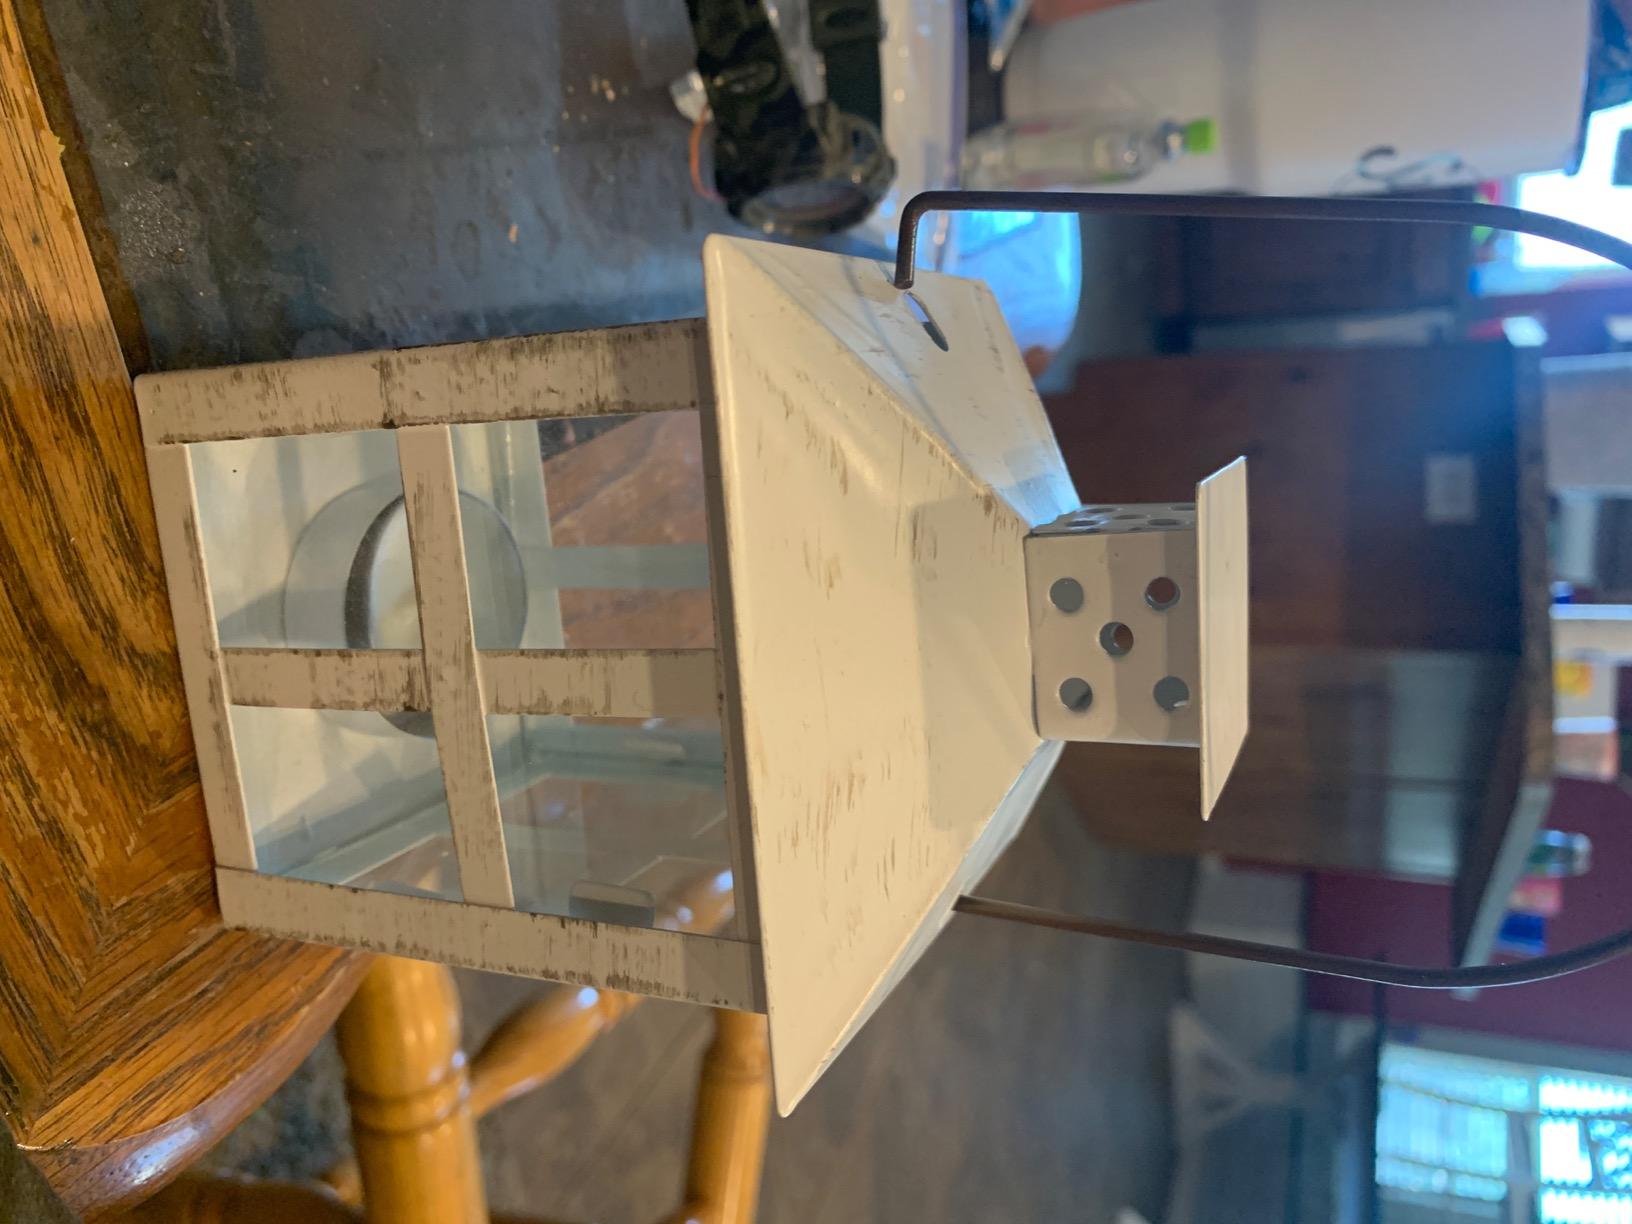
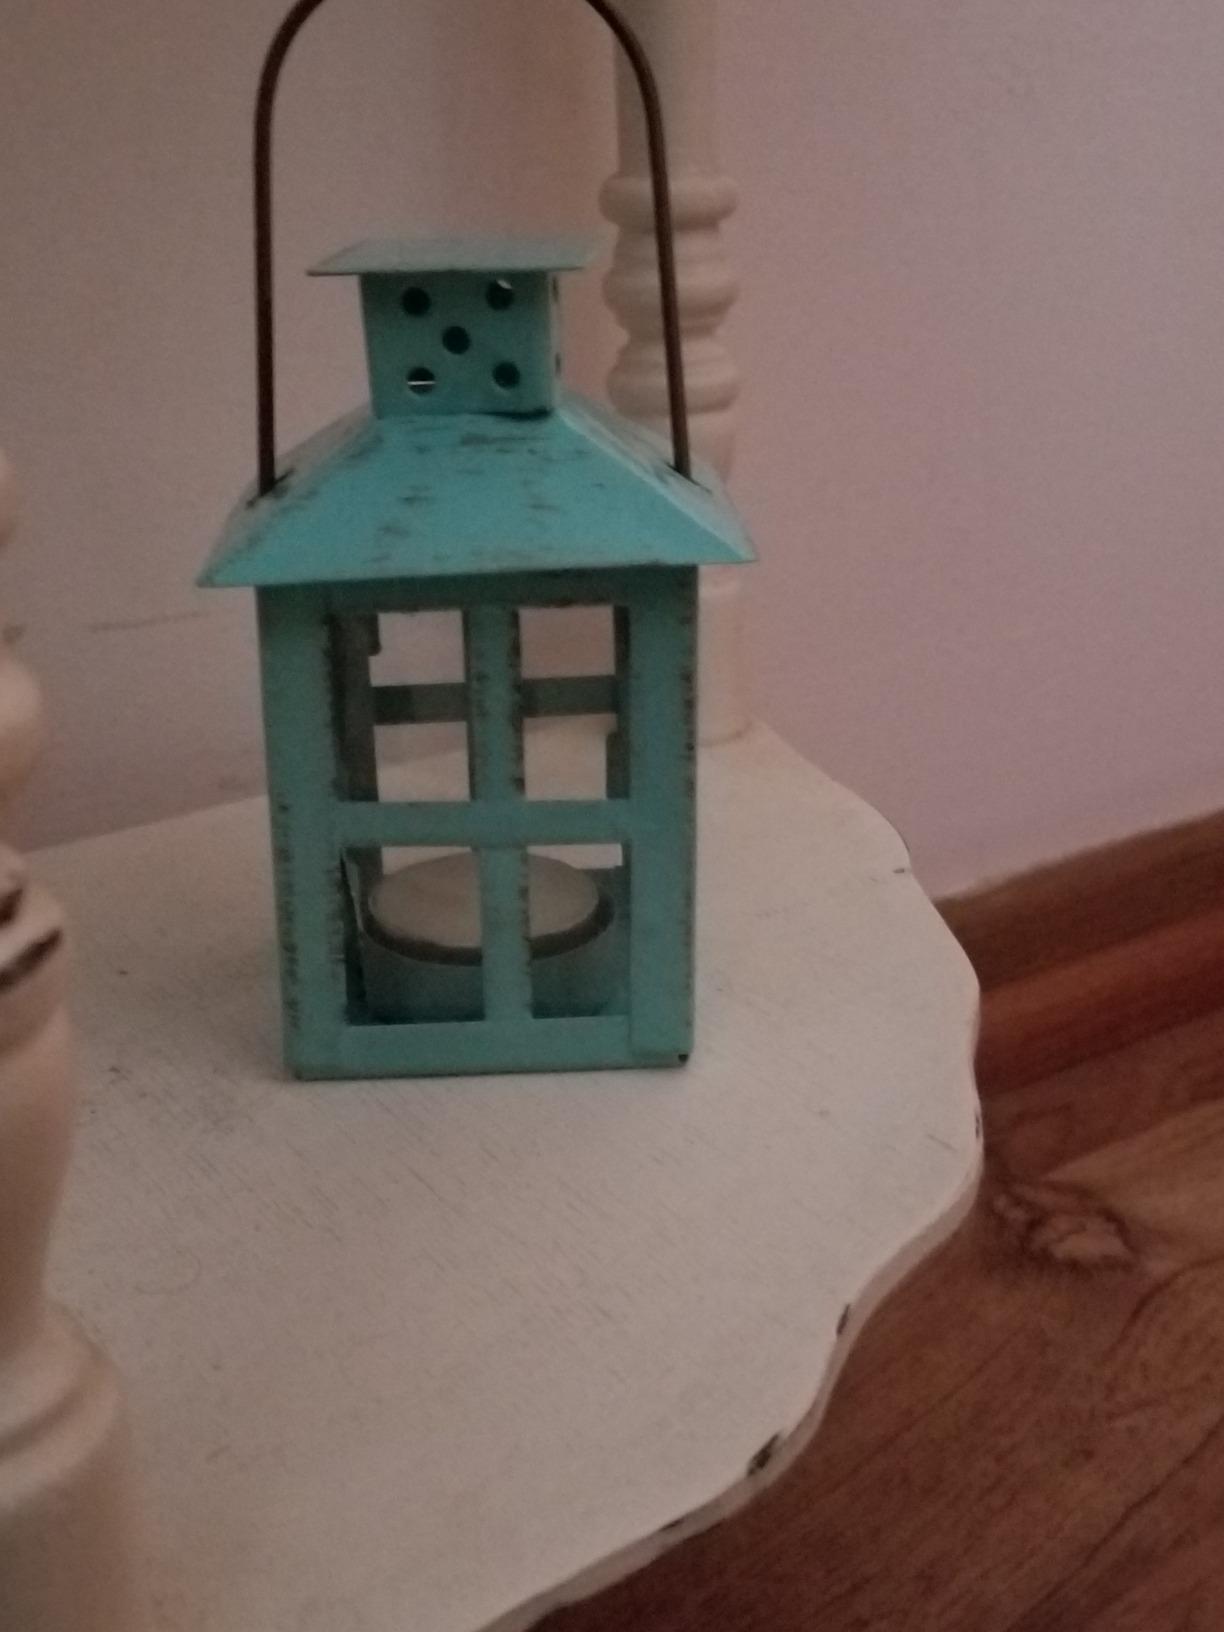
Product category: lantern
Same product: no